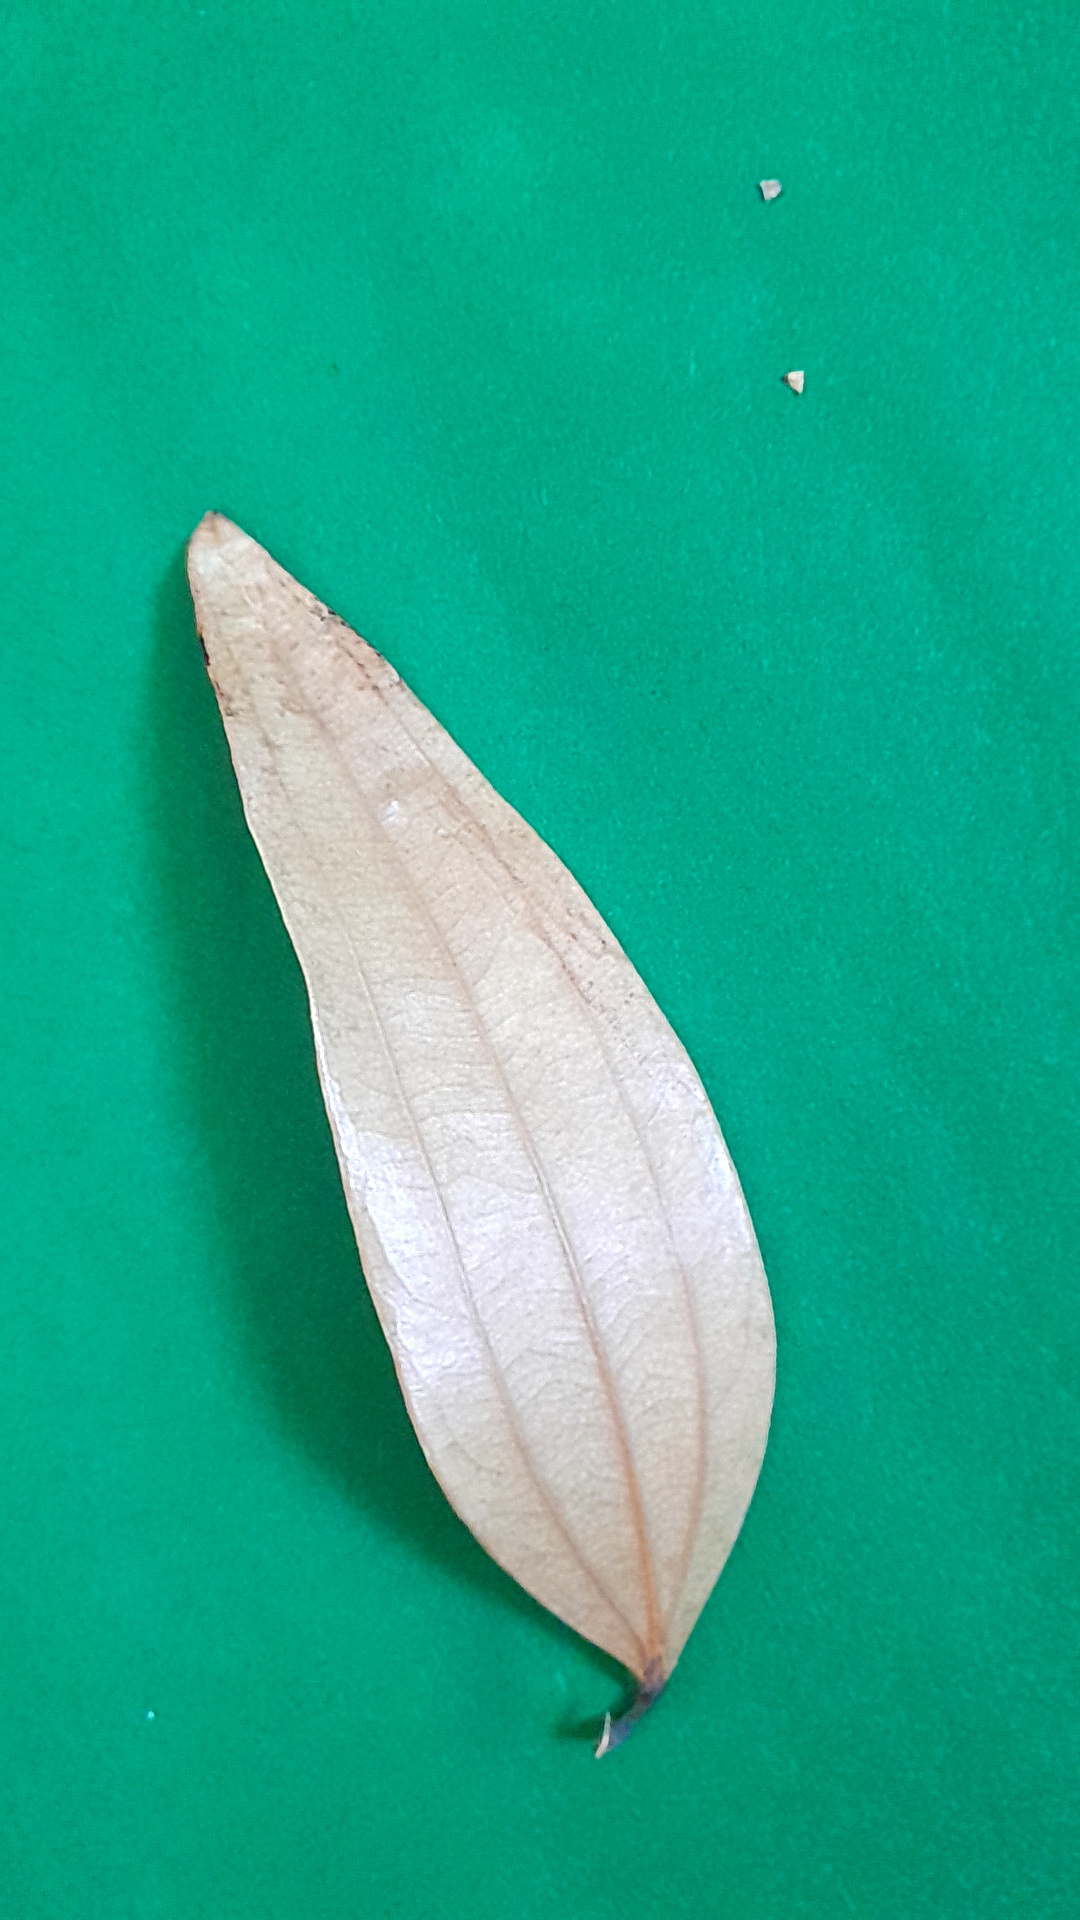
Label: Dry Leaf